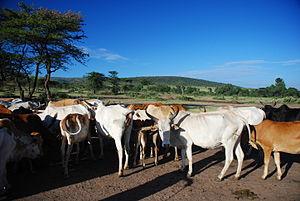
La masaï est une race bovine kényane et tanzanienne.